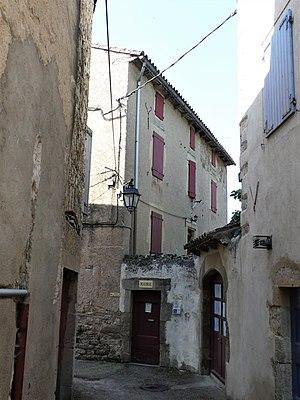
La mairie de Comprégnac, Aveyron, France.
Comprégnac est une commune française, située dans le département de l'Aveyron, en région Occitanie.